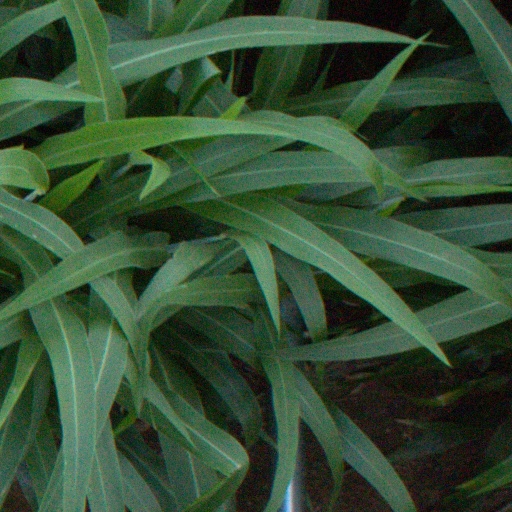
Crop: sorghum